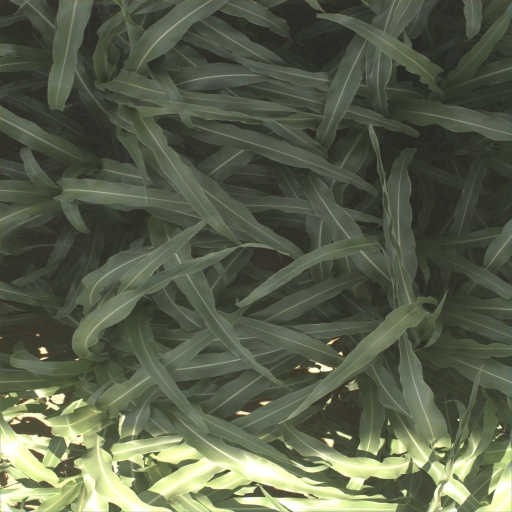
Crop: sorghum